Brazilian Navy

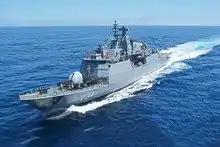
The , responsible for rescuing refugees in the Mediterranean Sea in 2015

Flight 447 was due to pass from Brazilian airspace into Senegalese airspace at approximately 02:20 (UTC) on 1 June, and then into Cape Verdean airspace at approximately 03:45. Shortly after 04:00, when the flight had failed to contact air traffic control in either Senegal or Cape Verde, the controller in Senegal attempted to contact the aircraft. When he received no response, he asked the crew of another Air France flight (AF459) to try to contact AF447; this also met with no success.